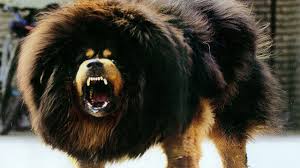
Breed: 205-n000030-Tibetan_mastiff